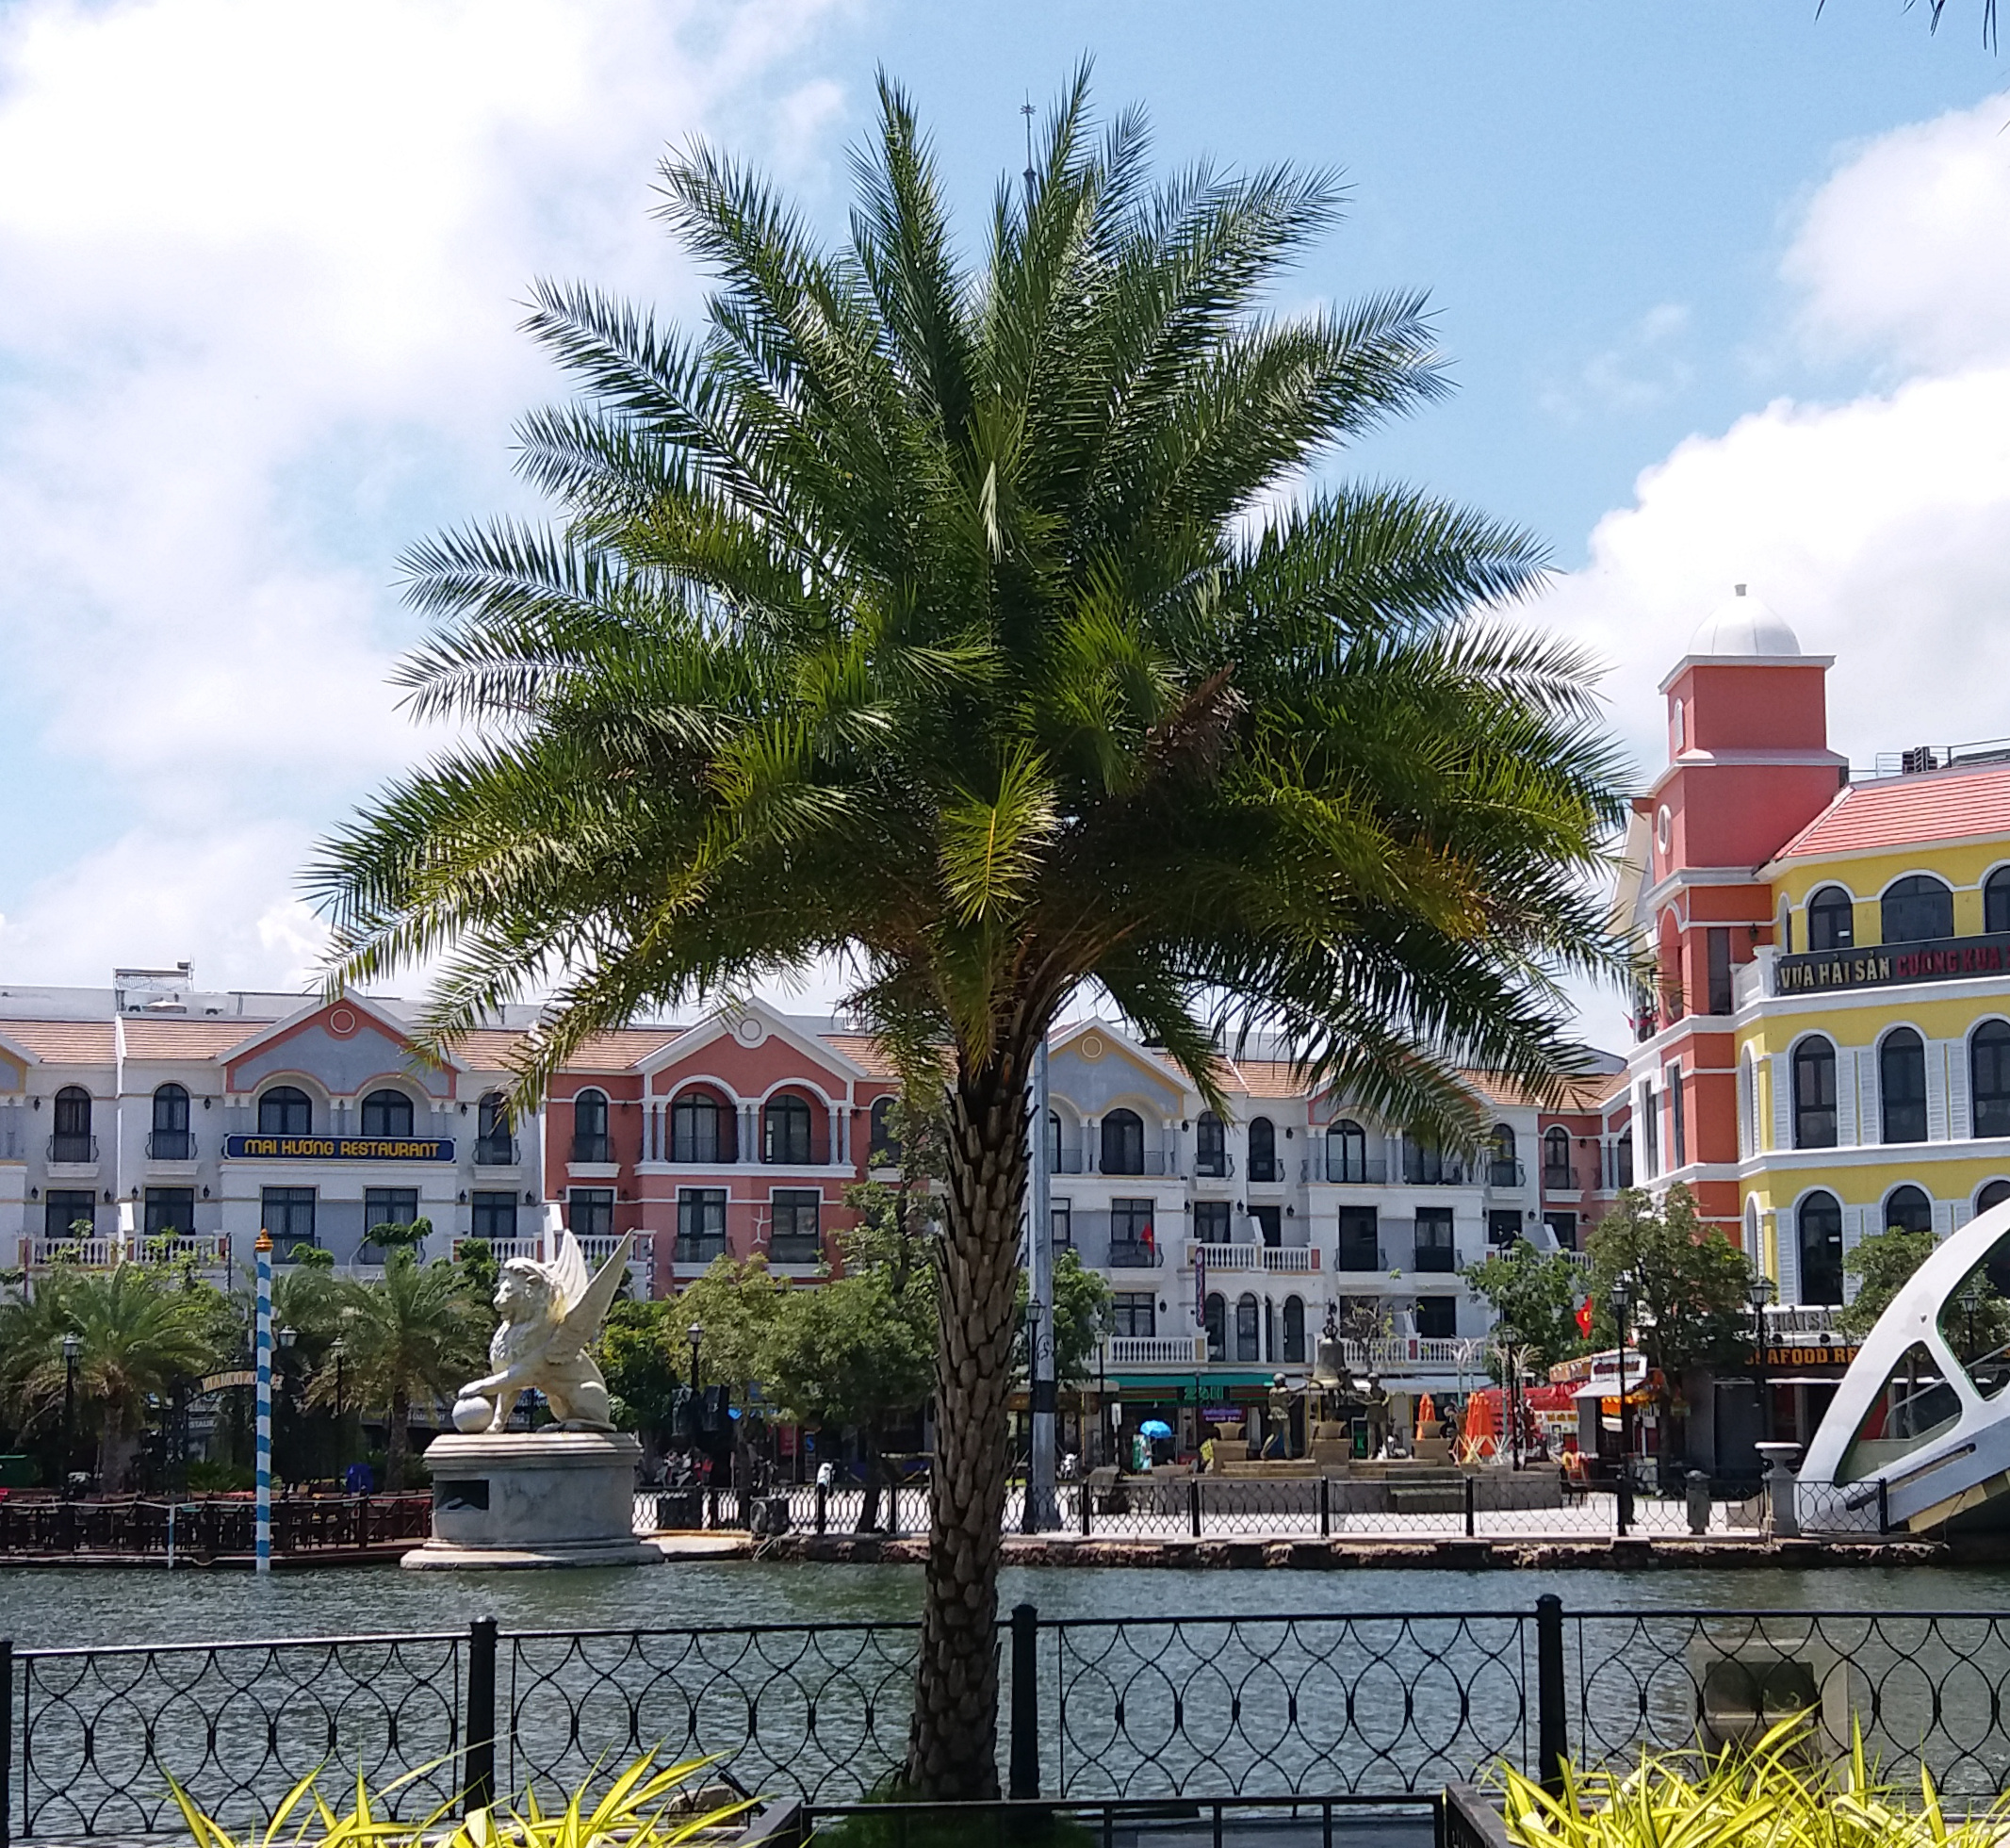
user: text: Có bao nhiêu mái vòm trắng có thể nhìn thấy rõ trên các tòa nhà?
assistant: text: Ba

user: text: Kiến trúc các tòa nhà nhiều màu sắc trong ảnh gợi nhớ đến phong cách nào?
assistant: text: Kiến trúc Địa Trung Hải hoặc Châu Âu

user: text: Có hai loại cơ sở kinh doanh chính được quảng cáo trên các tòa nhà màu sắc trong ảnh. Đó là những loại hình nào và chúng nằm trên tòa nhà có màu gì?
assistant: text: Một là nhà hàng (MAI HUONG RESTAURANT) trên tòa nhà màu xám xanh, và một là nhà hàng hải sản (VUA HẢI SẢN) trên tòa nhà màu vàng.